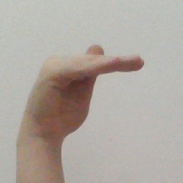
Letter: khaa